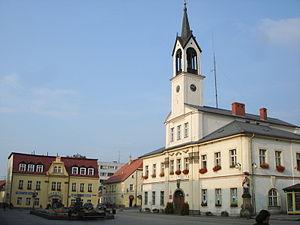
Lubawka est une ville de Pologne, située dans la voïvodie de Basse-Silésie. Elle est le siège de la gmina de Lubawka, dans le powiat de Kamienna Góra.